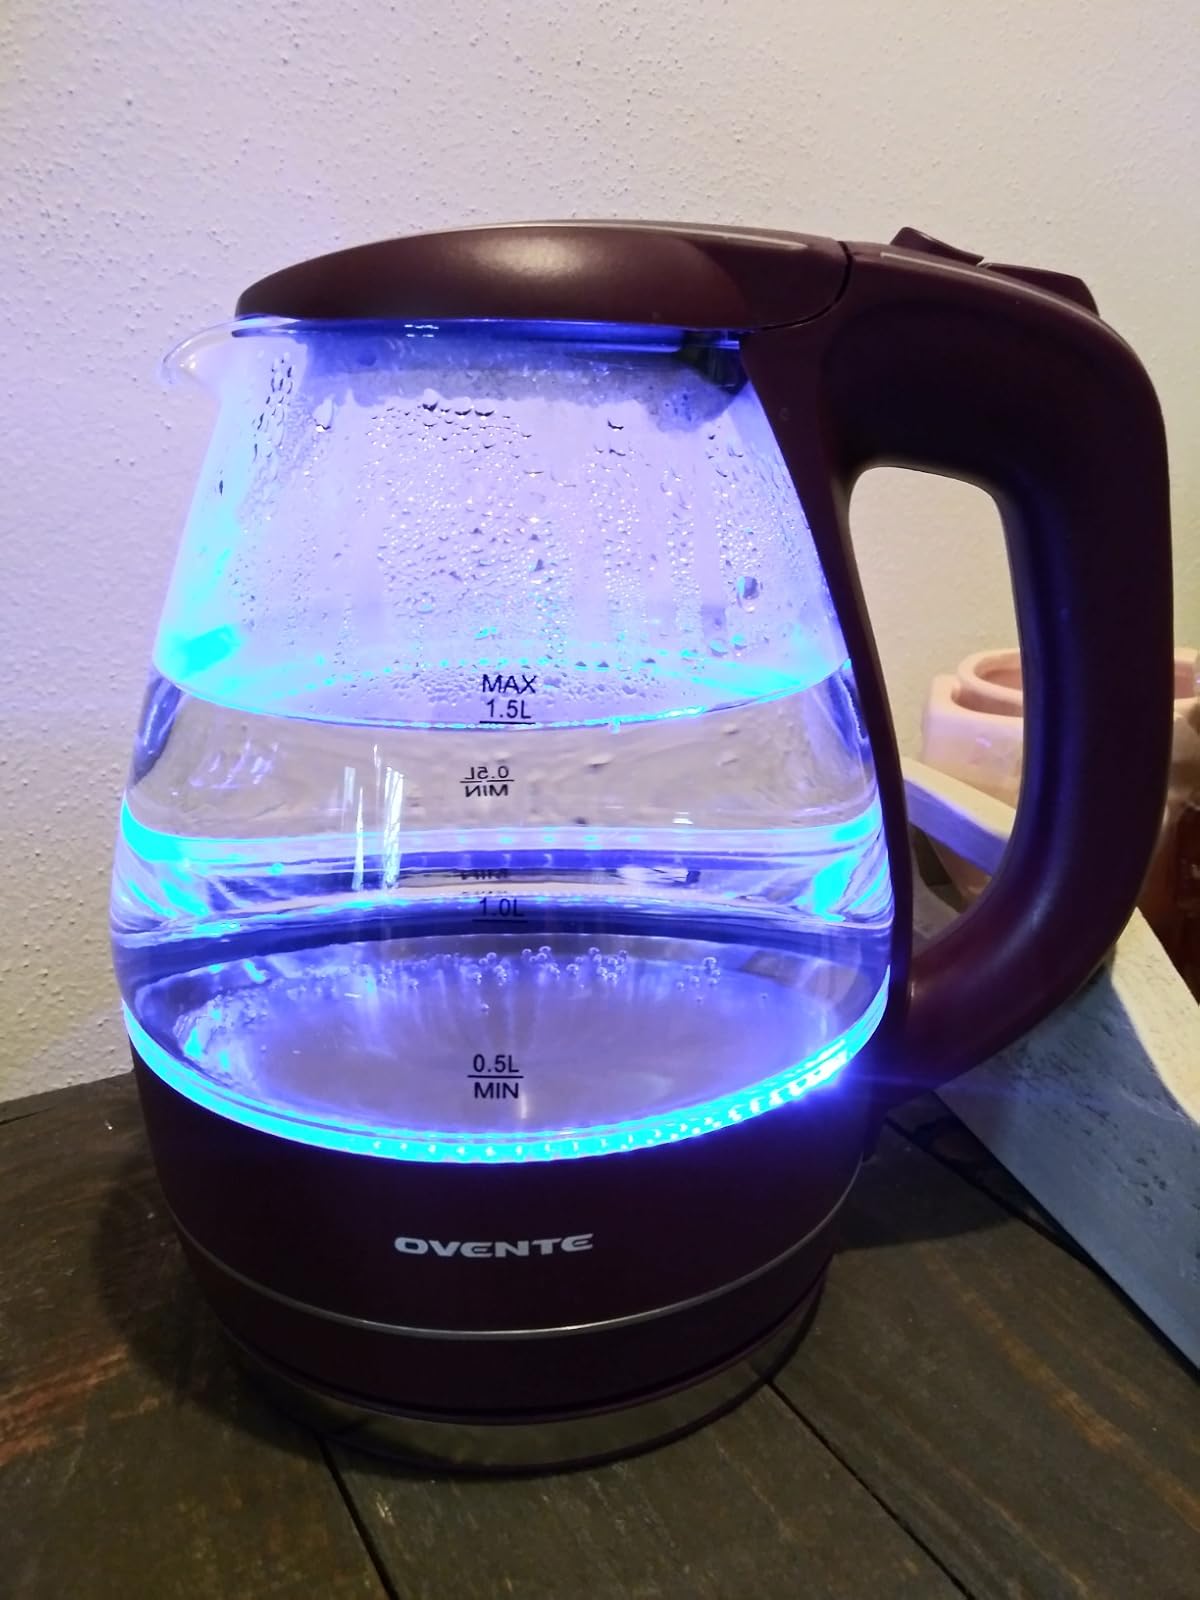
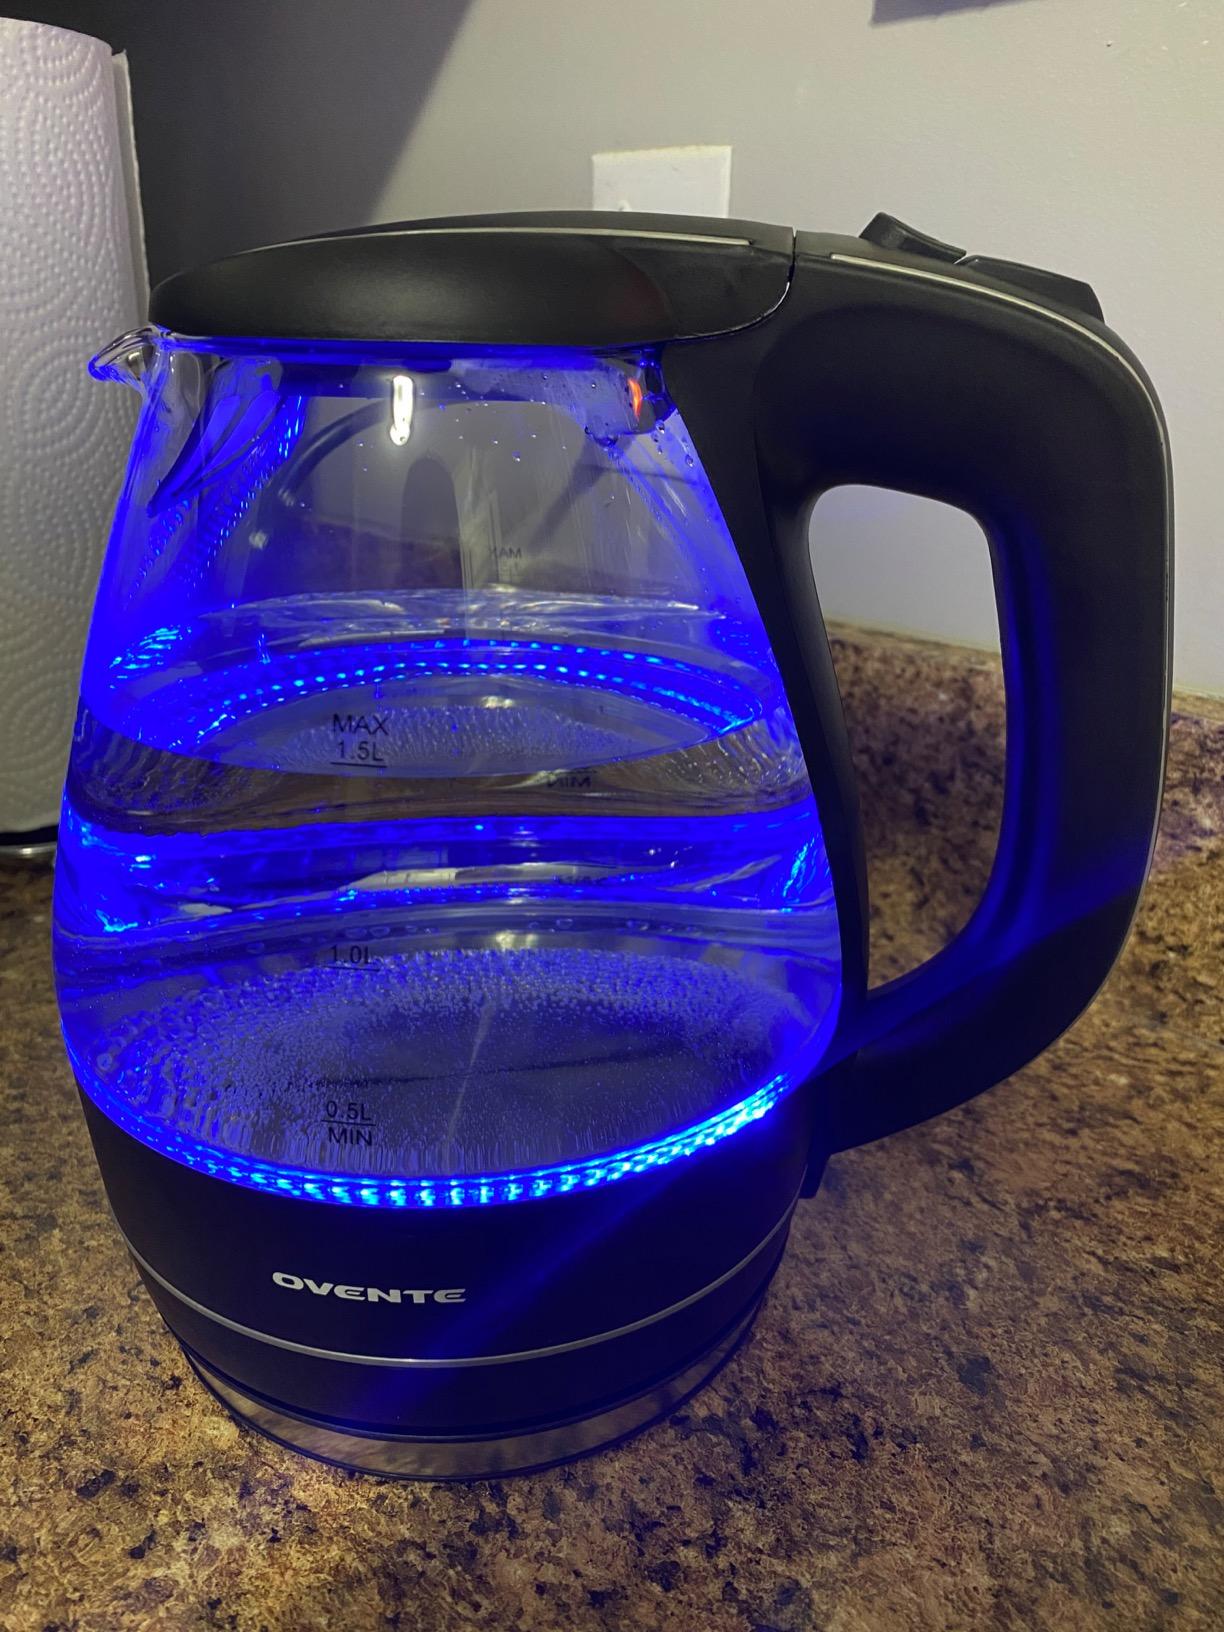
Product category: items_kettle
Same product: no